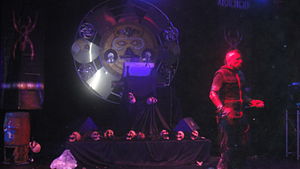
Hocico
Hocico Live i Lunario, Mexico, D.F. (Erk forrest, og Racso i baggrunden)
"Hocico er en mexicansk dark electro-gruppe. Ordet ""hocico"" er spansk og betyder ""snude"", men kan på mexicansk-spansk bruges om noget ""grimt"".